Typhoon Mike

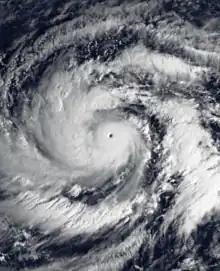
Mike at peak intensity while approaching the Philippines on November 10

Typhoon Mike, known in the Philippines as Super Typhoon Ruping, of 1990 was the strongest typhoon to hit the Philippines since Typhoon Irma in 1981 and Typhoon Nina in 1987. Forming from an area of persistent convection over the Caroline Islands, Mike was first designated on November 6, 1990 and moved generally westward. Later that day, the depression strengthened to Tropical Storm Mike near Yap. Mike became a typhoon early on November 9, and subsequently entered a period of rapid deepening. Late on November 10, the typhoon reached its maximum intensity of , as estimated by the Japanese Meteorological Agency. After weakening slightly, Mike made landfall in the central Philippines. The storm weakened considerably due to land interaction, only to briefly re-intensify on November 14. Typhoon Mike turned west-northwest and later north-northwest, avoiding land interaction with Vietnam. Vertical wind shear increased, and on November 15, Mike weakened below typhoon intensity. Early the next day, the storm passed over western Hainan Island, and degraded to a tropical depression that night. After briefly emerging into the Gulf of Tonkin, Mike passed over Northern Vietnam and southern China, where it dissipated on November 18.